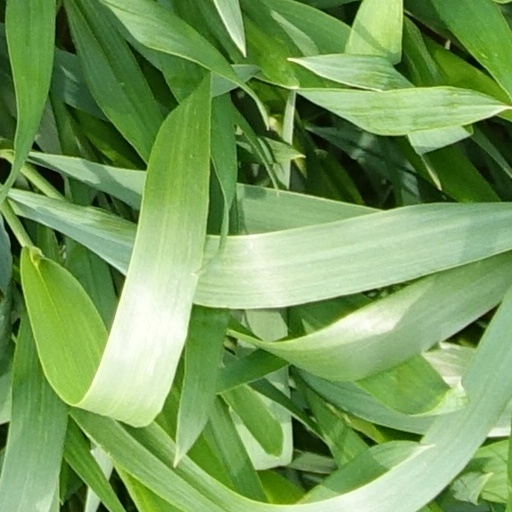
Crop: wheat